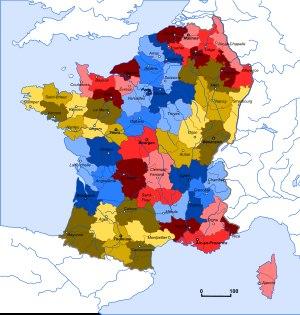
Le catholicisme est la confession religieuse comptant le plus de membres en Belgique. L'Église catholique est une union d'Églises locales, ou diocèses, en étroite communion avec le pape. Le catholicisme en Belgique n'est donc pas organisé comme une Église nationale, mais l'ensemble de la Belgique forme une unique
La bulle Qui Christi Domini est une bulle pontificale fulminée par le pape Pie VII le 29 novembre 1801 à Rome en la basilique Sainte-Marie-Majeure. Elle est ainsi désignée d'après son incipit en latin ecclésiastique : « Qui Christi Domini vices » [« celui qui est le vicaire du Christ »].
Le diocèse de Bayonne est un diocèse de l'Église catholique en France. C'est un des diocèses historiques du Pays basque : à la veille de la Révolution français, il couvrait le Labourd et une partie de la Basse-Navarre. Depuis 1822, il couvre le département des Basses-Pyrénées devenu, en 1969, celui des Pyrénées-Atlantiques. Depuis 1909, l'évêque diocésain de Bayonne joint, à son titre, ceux d'évêque de Lescar et d'Oloron. Depuis 2002, le diocèse est suffragant de l'archidiocèse de Bordeaux. Depuis 2008, Mᵍʳ Marc Aillet en est l'évêque.
Le concordat de 1801 ou régime concordataire de 1801 est le régime organisant les rapports entre les différentes religions et l’État dans toute la France depuis 1801, jusqu'à ce que, l'épisode du concordat de Fontainebleau de 1813 passé, il soit abrogé unilatéralement en décembre 1905 par la loi de séparation des Églises et de l'État, sauf en Alsace-Moselle, où il reste en vigueur après le retour de celle-ci à la France en 1919.
Les religions et l'État se sont souvent heurtés en France tout au long du XIXᵉ siècle. Malgré un accord tacite entre le pape et le souverain français avec le concordat de 1801, les divergences entre la vision gallicane et la vision ultra-montaine de l'Église catholique perdurera jusqu'à la première guerre mondiale au sein de l'État.